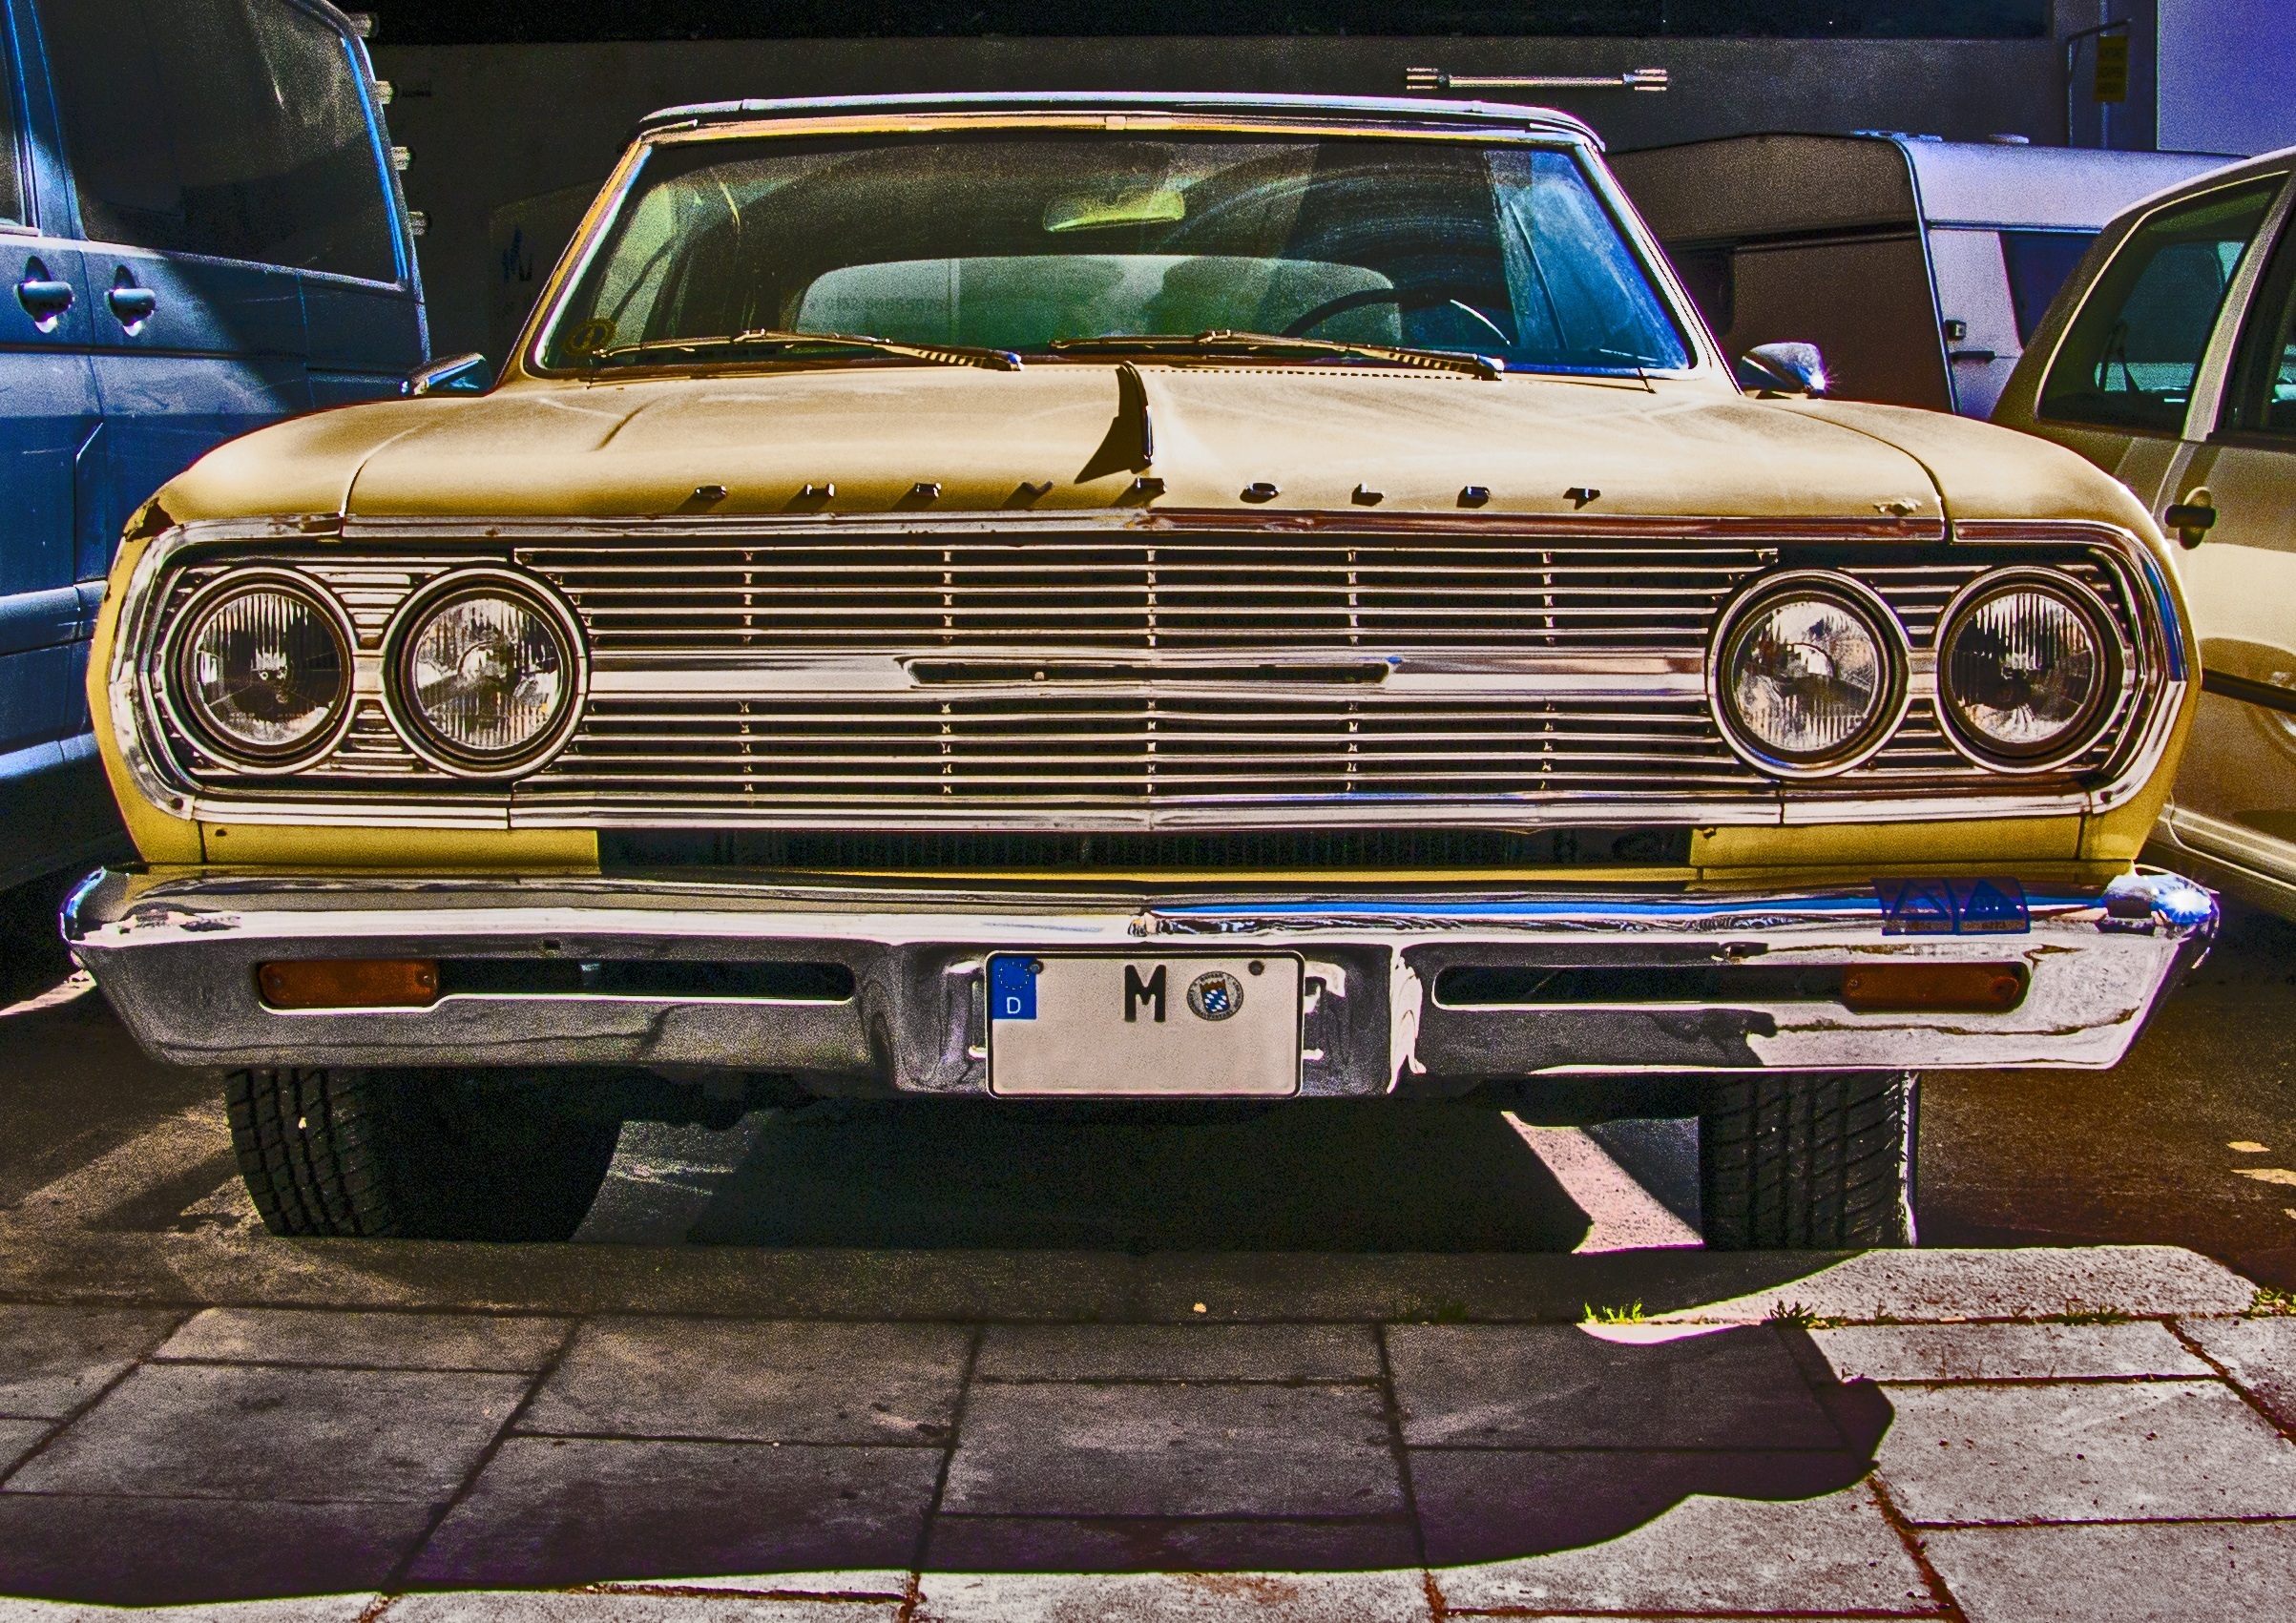
car, vehicle, usa, auto, nostalgia, grille, vintage car, muscle car, american, malibu, cars, sedan, oldtimer, classic, chevrolet, convertible, chevelle, pkw, cabriolet, antique car, vintage car automobile, us car, auto show, land vehicle, automobile make, automotive exterior, luxury vehicle, full size car